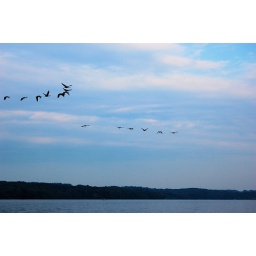
Geese flying over us in the boat at Lake Wilhelm.